Royal University of Agriculture

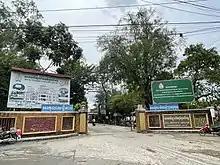
Royal University of Agriculture

The Royal University of Agriculture (RUA) is a leading public agricultural university in Cambodia. It is located in Dangkao Section, southwest Phnom Penh. The university is operated by the Ministry of Agriculture, Forestry and Fisheries.